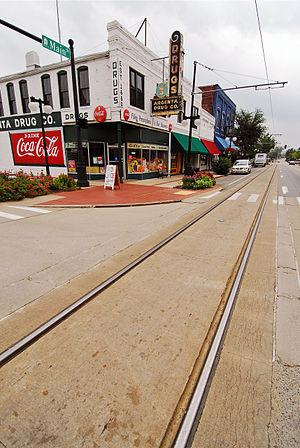
North Little Rock est une ville de l'Arkansas, dans le comté de Pulaski, contigüe à la capitale de l'État, Little Rock.